Bidura

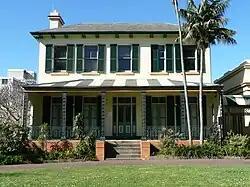
"Bidura", pictured in 2009.

Bidura House, or simply, Bidura, is a heritage-listed former residence, orphanage and office building located at 357 Glebe Point Road in the inner western Sydney suburb of Glebe, New South Wales, Australia. It was designed by Edmund Thomas Blacket and built in 1860. It is also known as Bidura House Group. It was added to the New South Wales State Heritage Register on 28 August 2017.